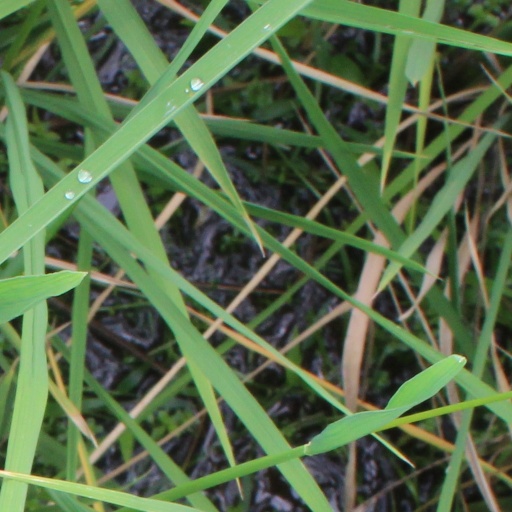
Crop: rice